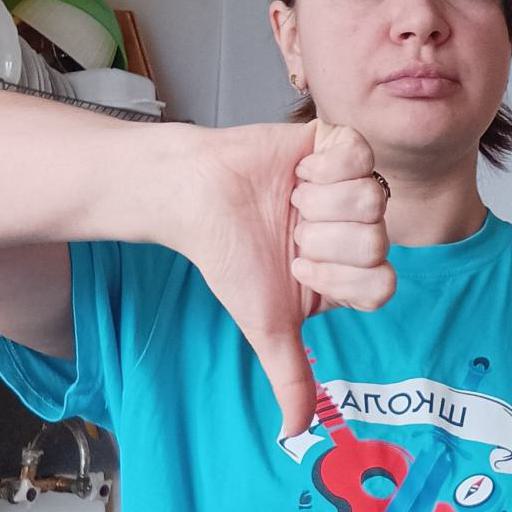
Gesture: dislike